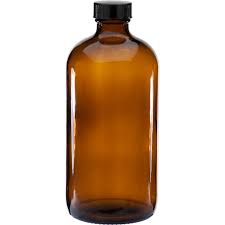
Waste category: glass